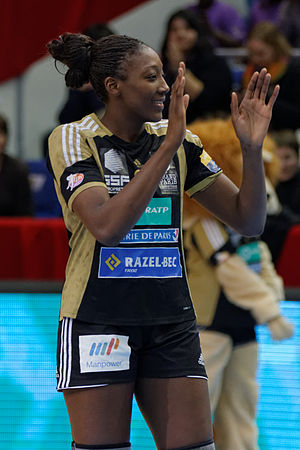
Mariama Signaté
Signaté i 2013
Mariama Camara Signaté er en fransk håndboldspiller, der spiller for Érdi VSE og for det franske kvindelandshold. Hun har tidligere spillet for Issy Paris Hand, Toulon Saint-Cyr Var Handball og Fleury Loiret HB.